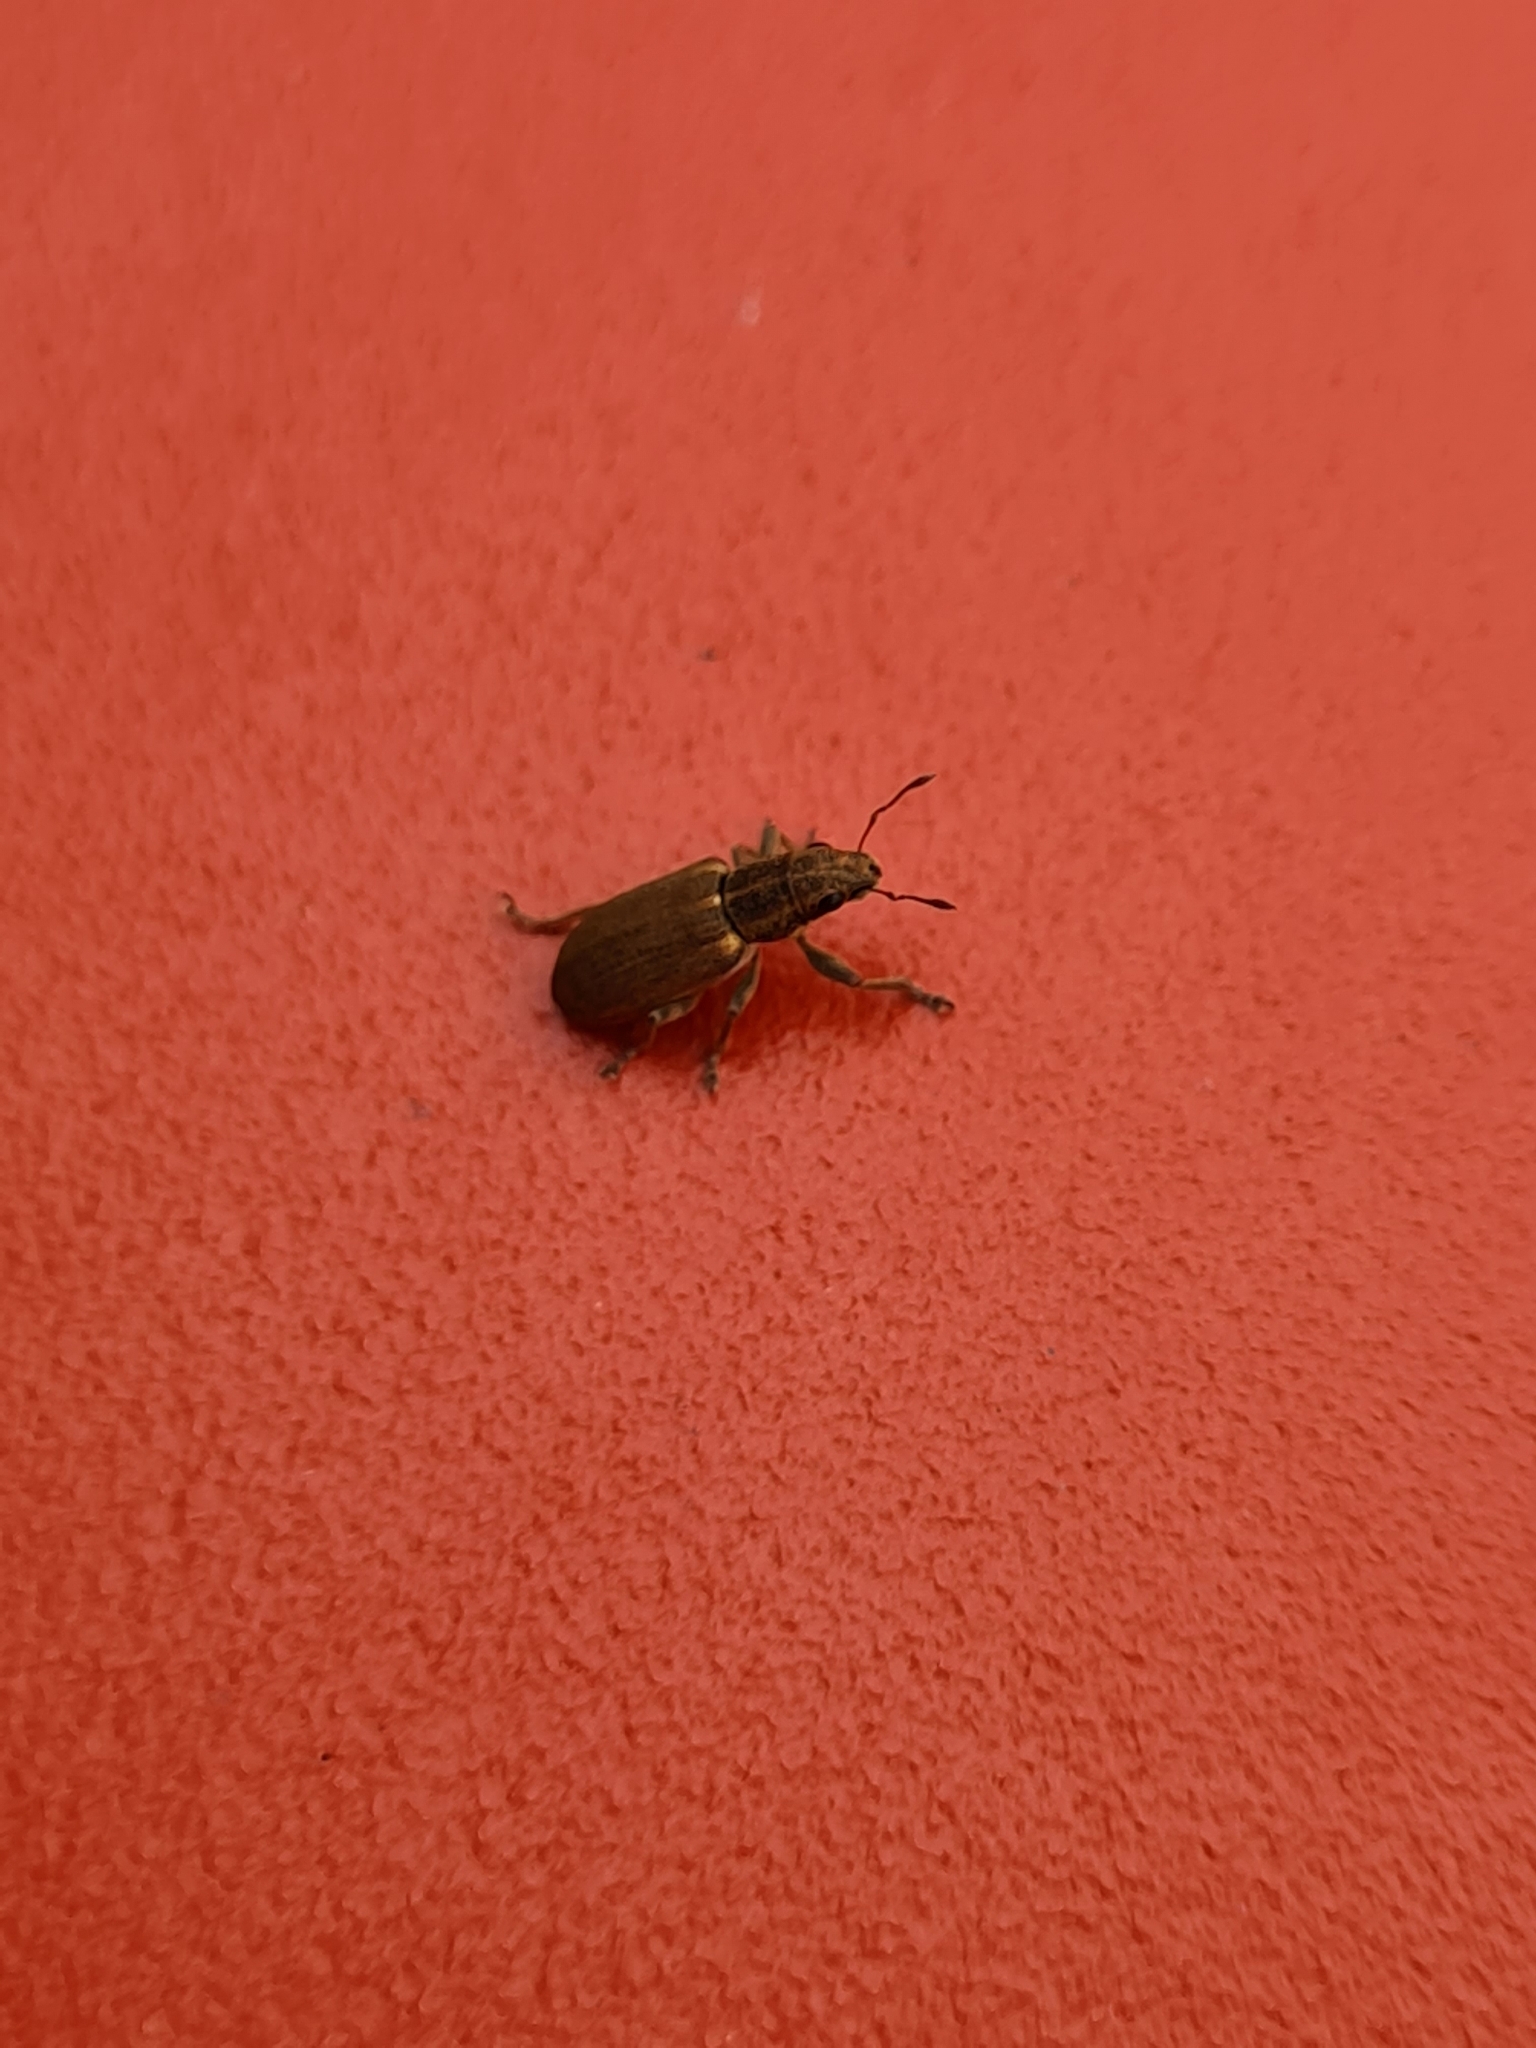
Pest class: pea_leaf_weevil